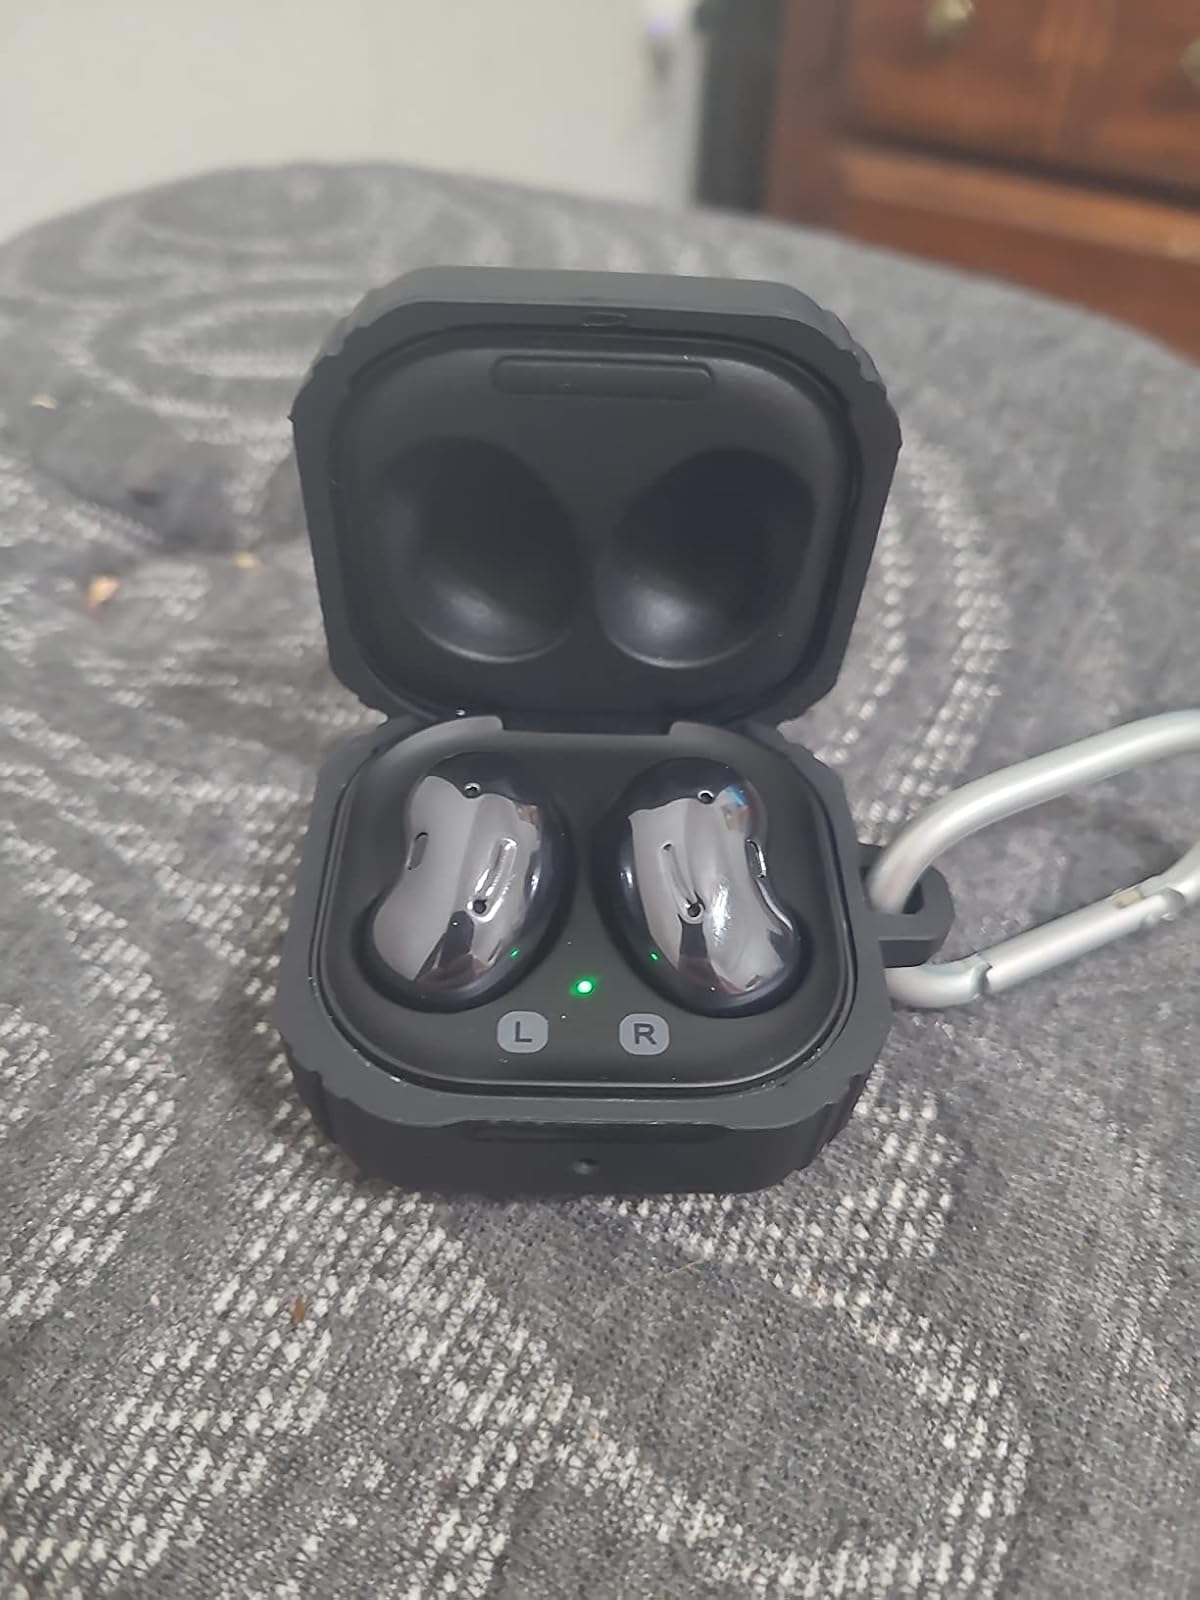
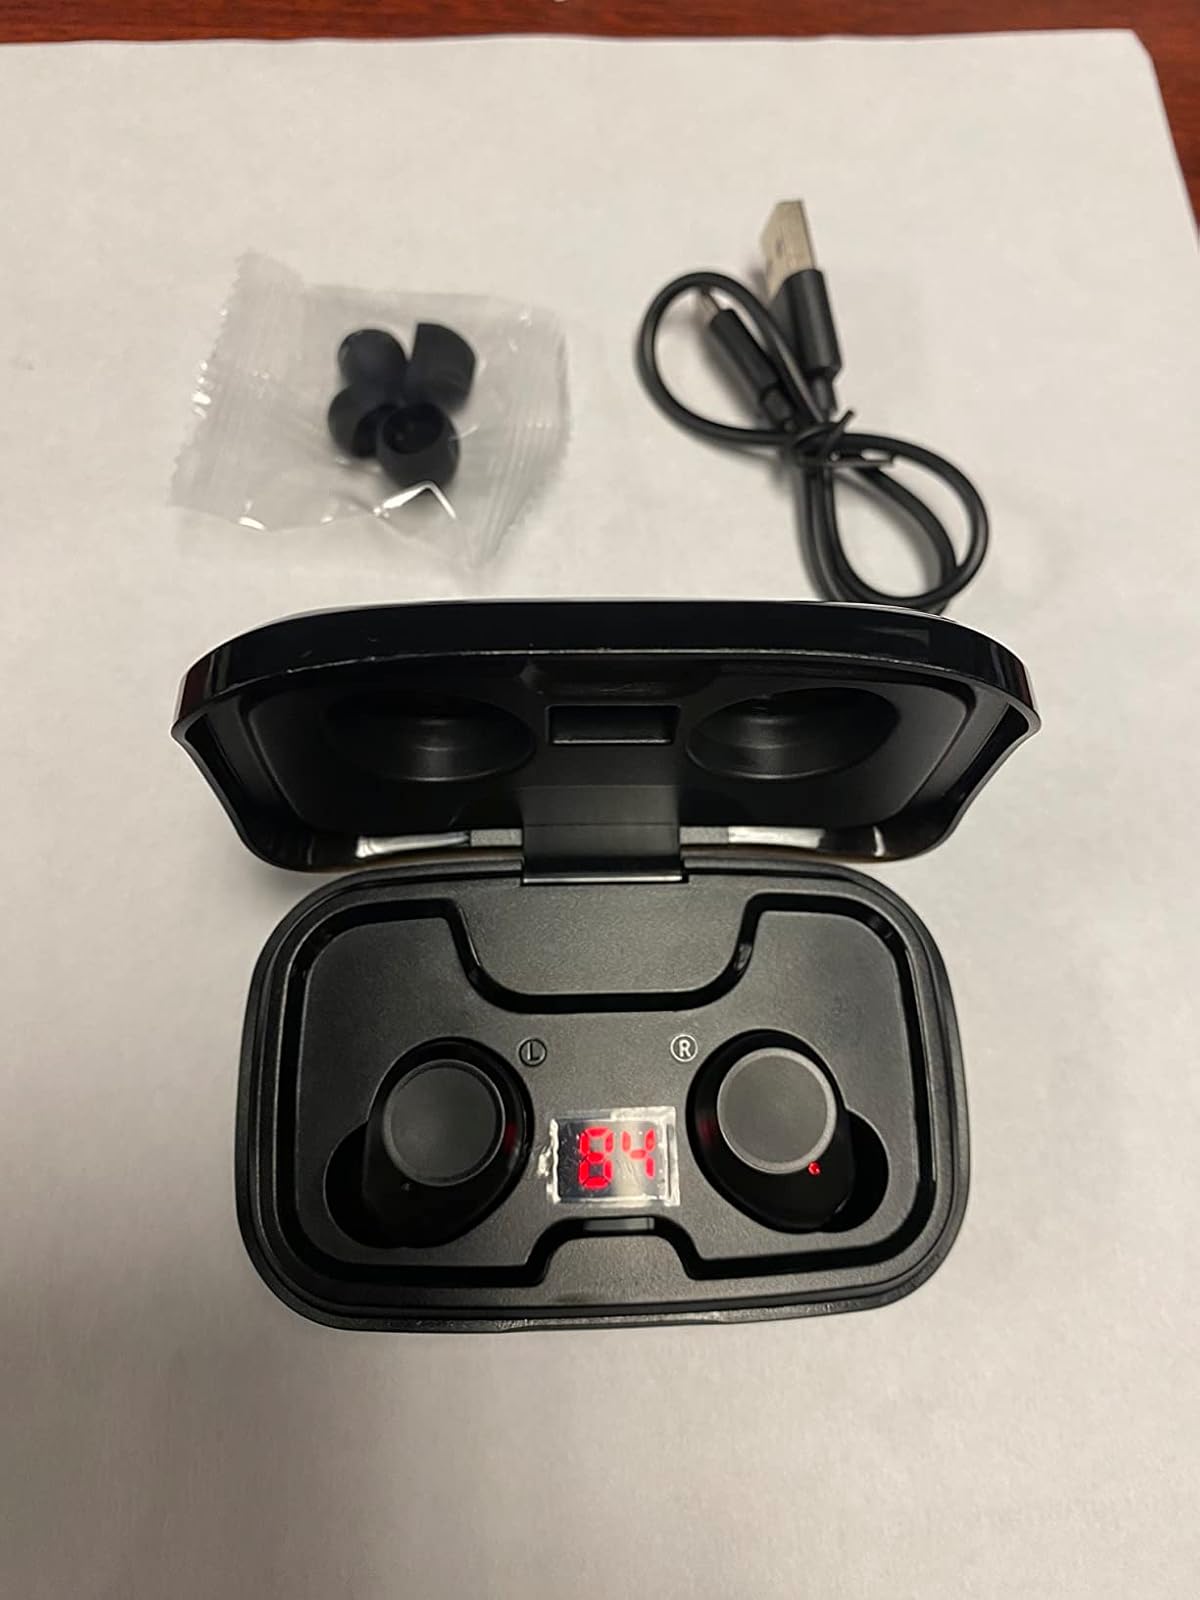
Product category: earbuds
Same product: no